The Sloth Conservation Foundation

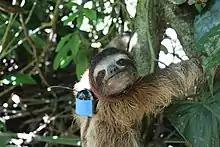

While researching sloths in Costa Rica, Panama, Colombia and Brazil over a period of 10 years, Dr. Cliffe witnessed firsthand the various threats faced by wild sloth populations. SloCo was born out of the need to protect wild sloth populations while furthering the scientific understanding of these poorly understood species.